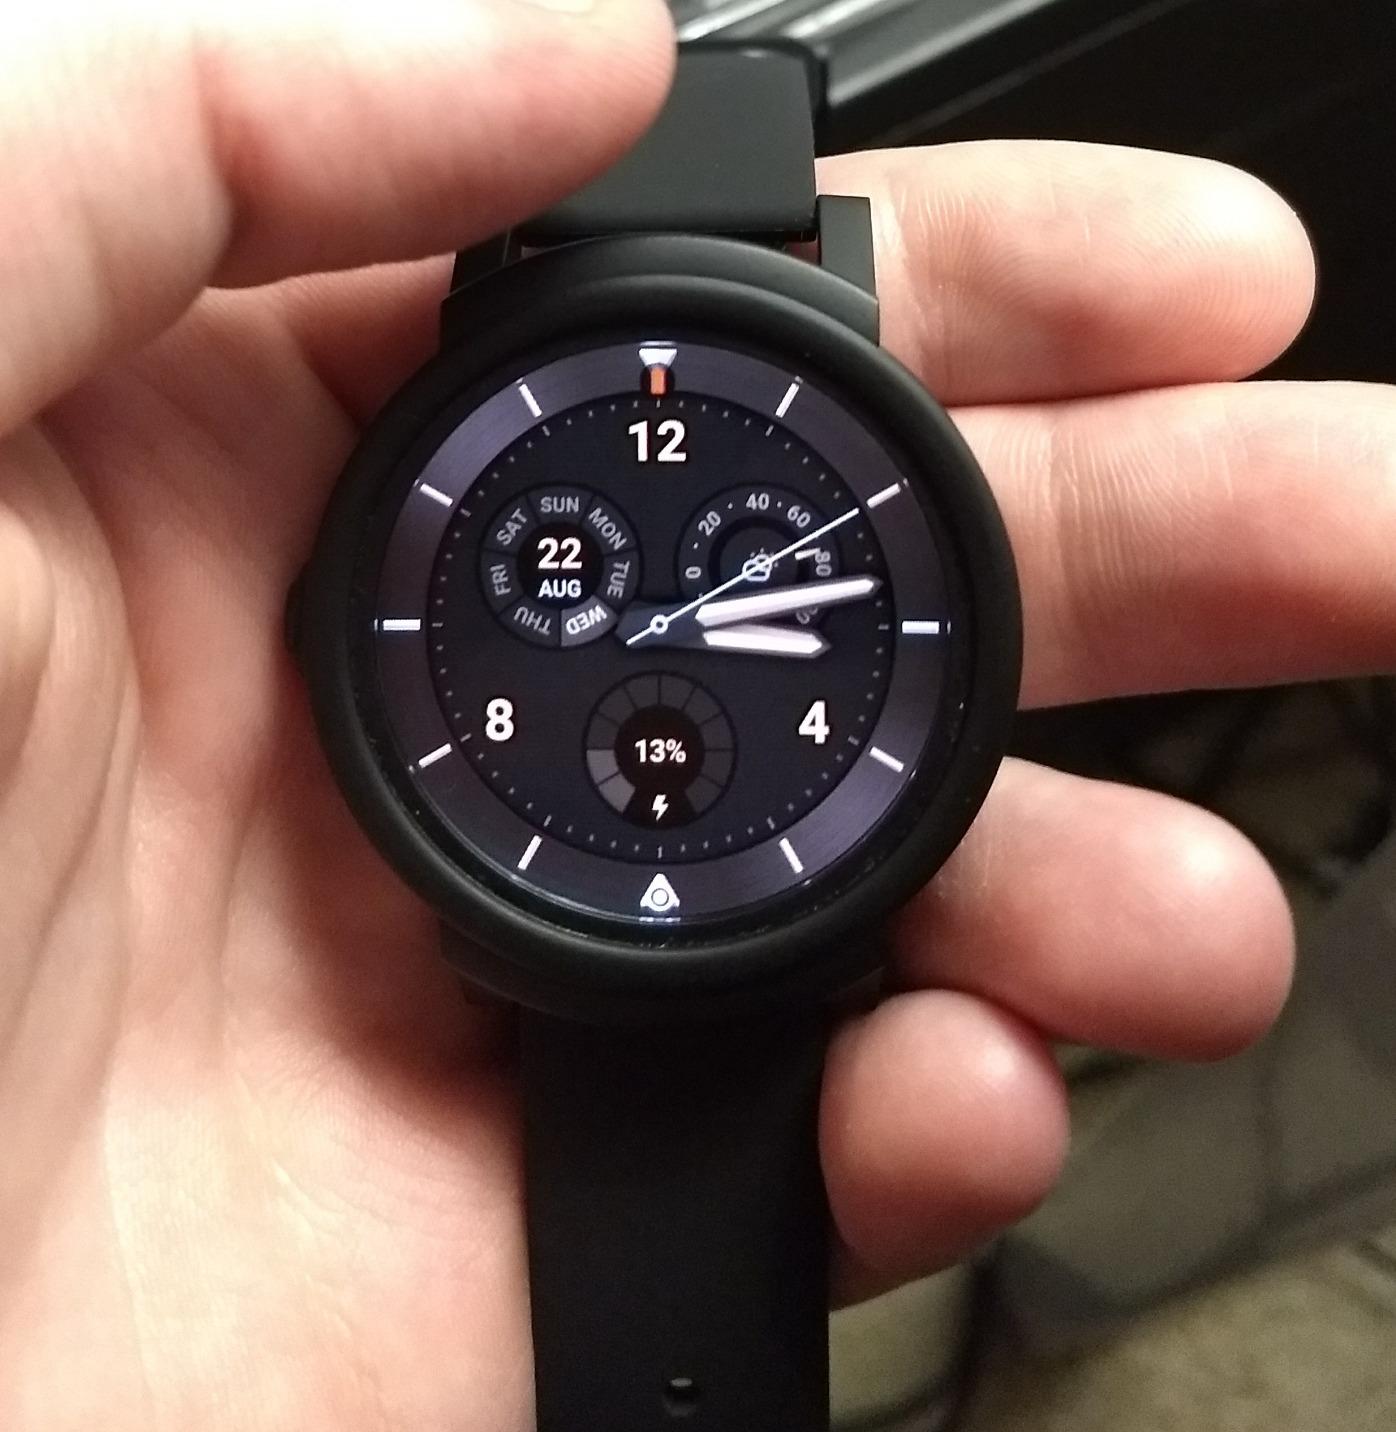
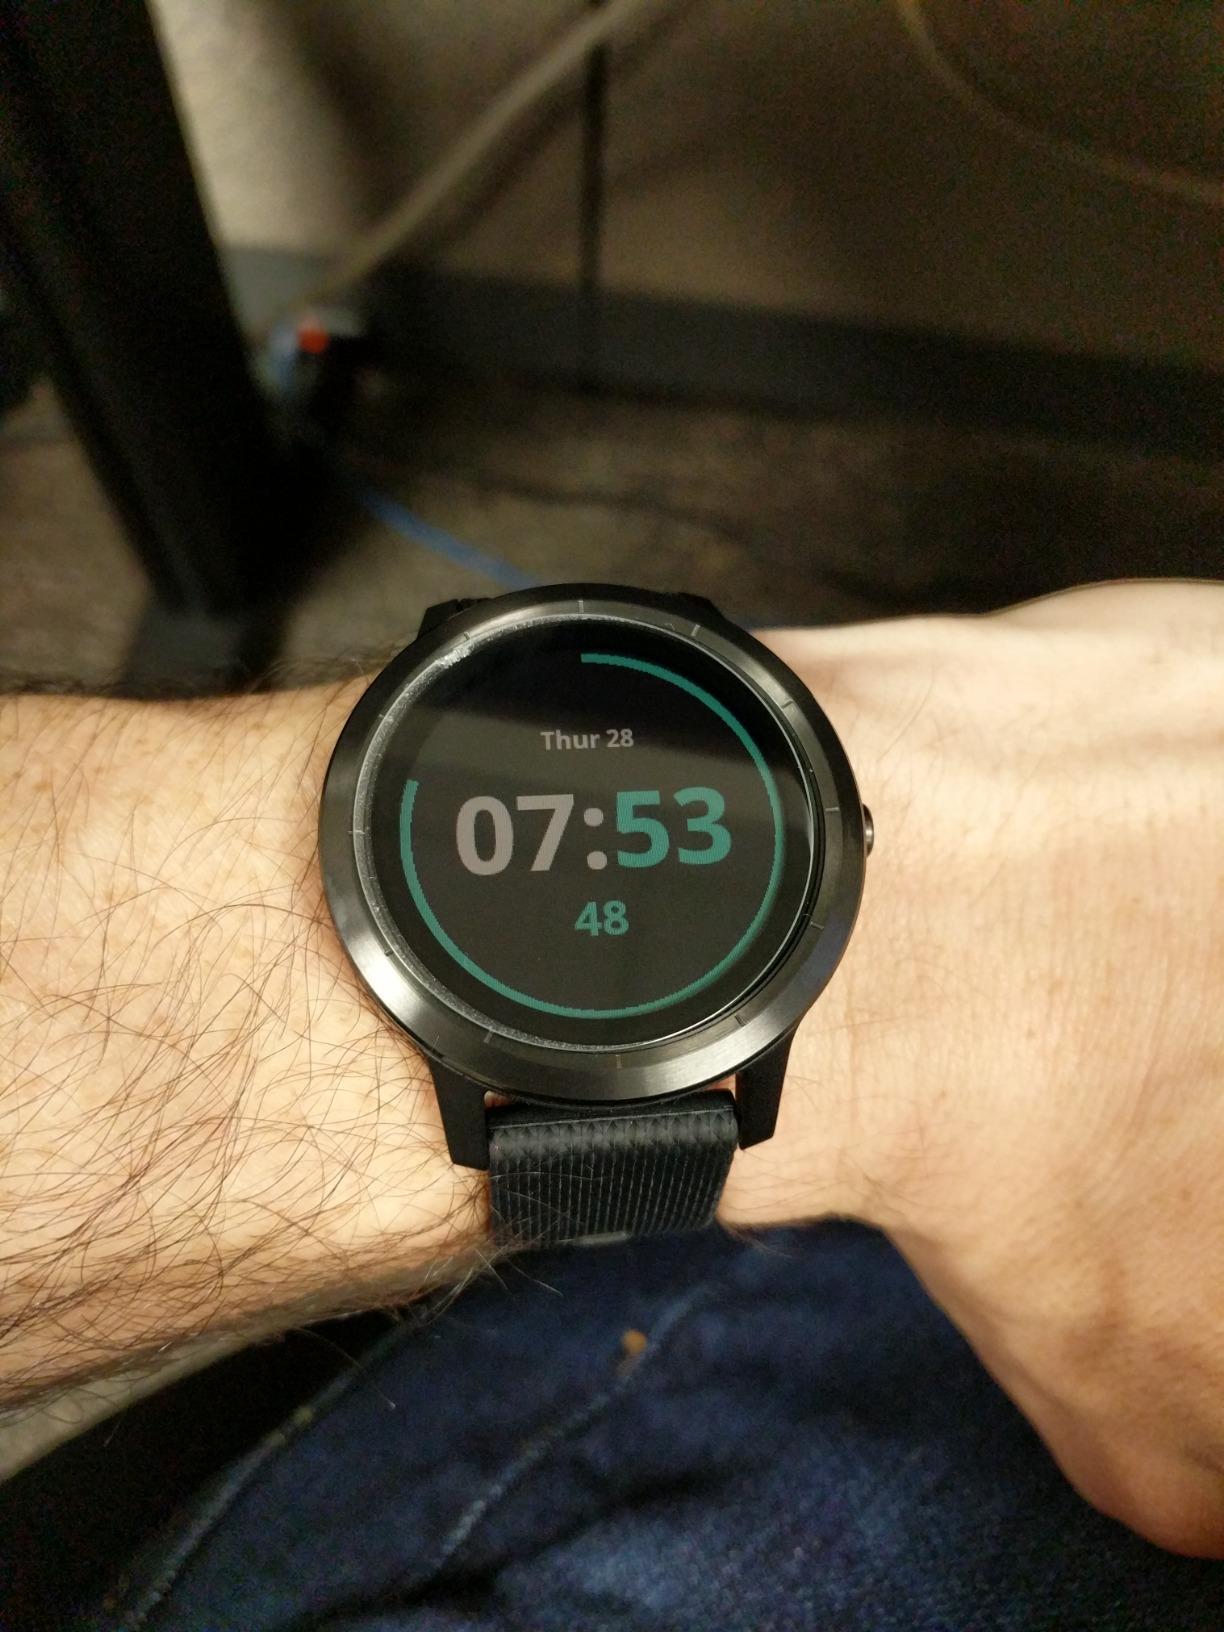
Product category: smartwatch
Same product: no